Helgo Zettervall

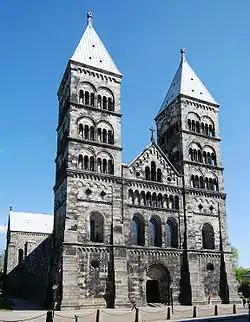
Lund Cathedral underwent extensive restoration between 1860–1902 under the direction of Helgo Zettervall.

Zettervall was born at Lidköping in Västra Götaland County, Sweden.